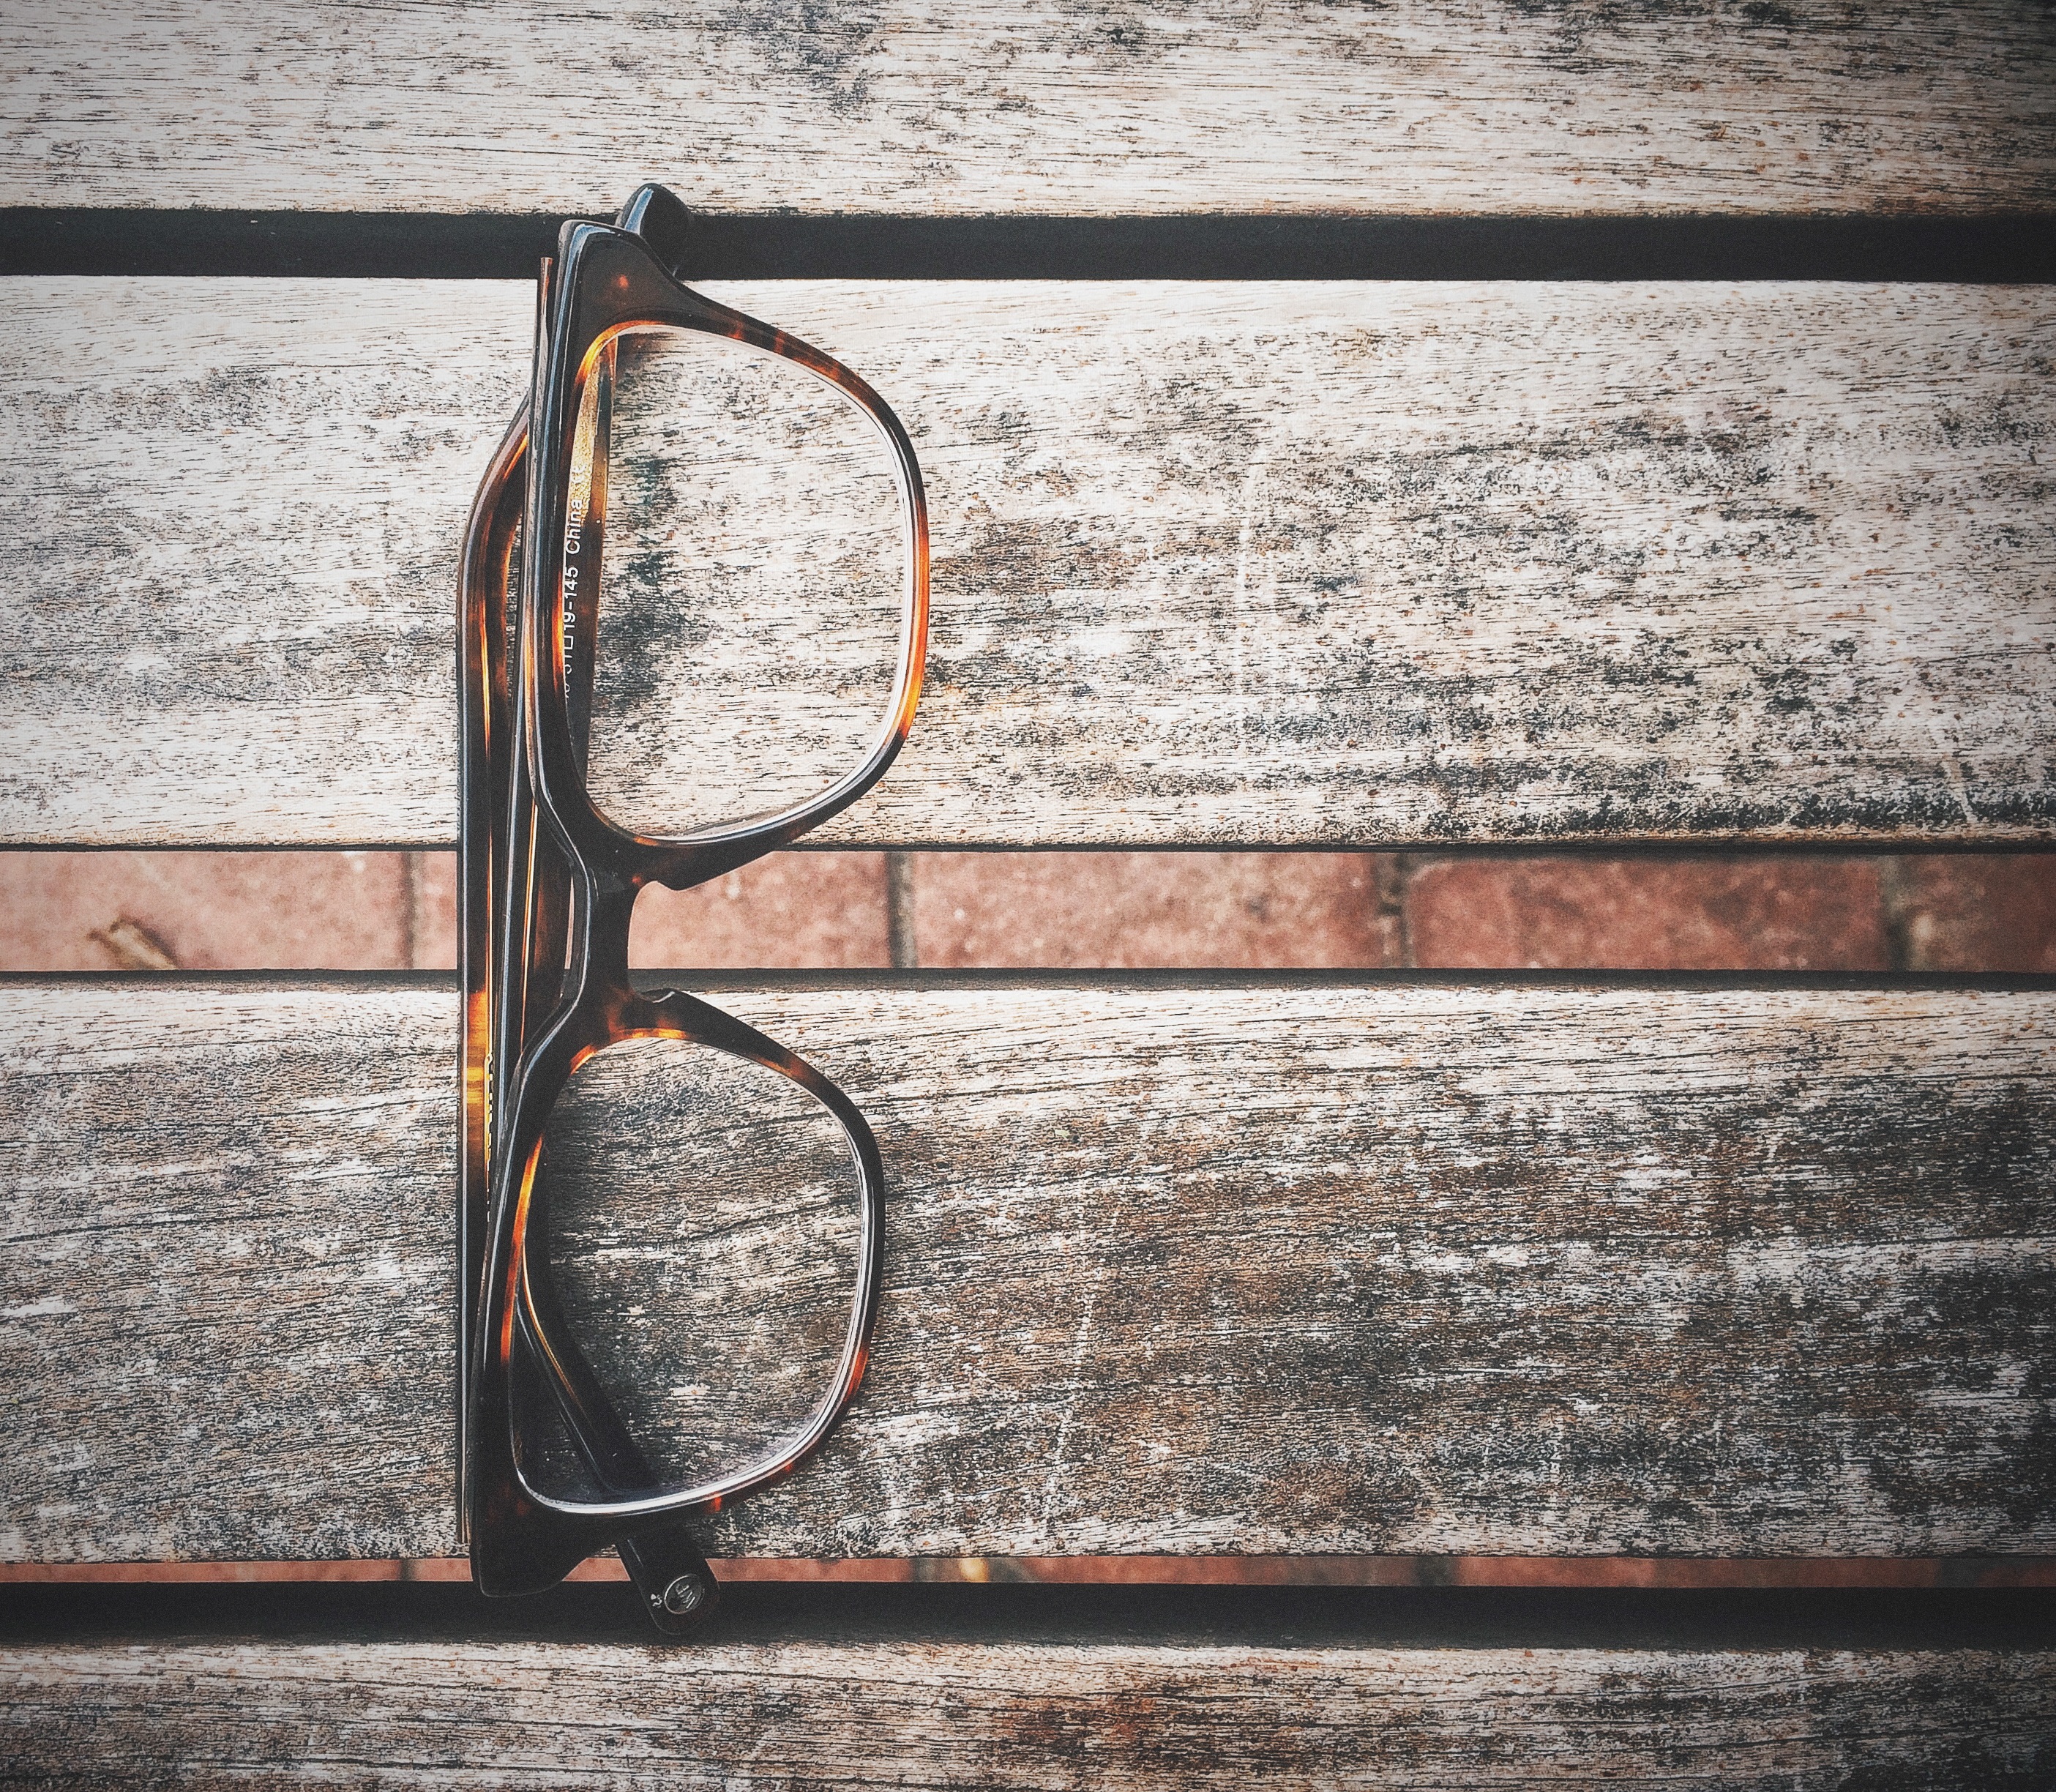
wood, window, wall, horn, black, closeup, lifestyle, spectacles, glasses, eyeglasses, planks, boards, wooden, iron, shape, hip, rimmed, nerdy